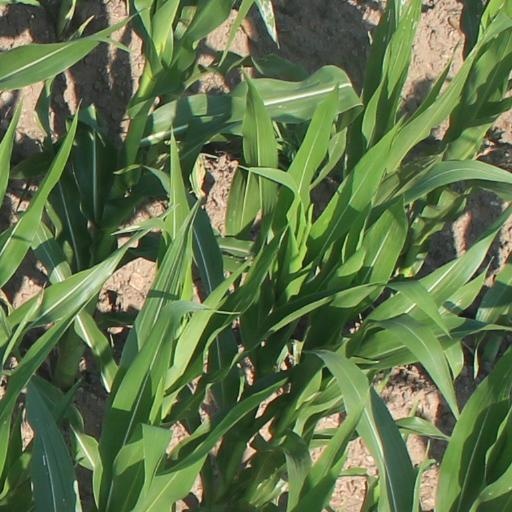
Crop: maize; corn